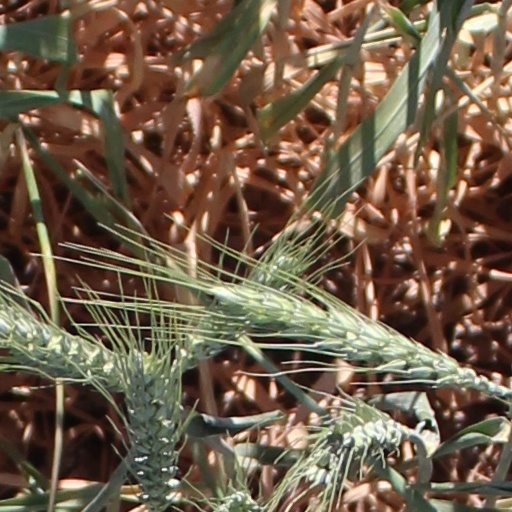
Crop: wheat